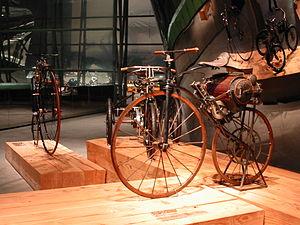
Pierre Michaux, né le 25 juin 1813 à Bar-le-Duc, mort en 1883 à Paris Bicêtre, est un artisan serrurier et charron français. Il créa et développa la fabrication des vélocipèdes à pédales en ajoutant une manivelle à la roue avant d'une draisienne, et inventant ainsi la pédale. Cet ingénieur inventeur occupe, à ce titre, avec son fils Ernest, une place unique dans l'histoire de la bicyclette.
Louis-Guillaume Perreaux est un inventeur français.